Mark Cavendish

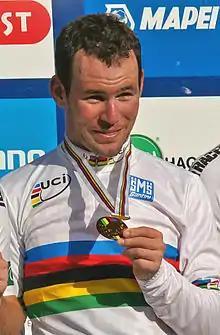
Cavendish on the podium after his victory in the road race at the 2011 UCI Road World Championships

Cavendish repeated his 2008 two-stage victory at the Three Days of De Panne, also winning the points classification. At the start of the Giro d'Italia Team Columbia–High Road won the team time trial and Cavendish was given the pink leader's jersey, becoming the first Manx rider to wear it. The first two road stages were fruitless for Cavendish, as he was beaten to the line by Alessandro Petacchi in the first stage, before he was caught behind a crash and failed to make it back for the sprint the next day. After this, Cavendish took three stage wins before abandoning it after stage thirteen, citing a need to rest in preparation for the Tour de France. He continued his preparation by racing the Tour de Suisse where he won stages three and six.